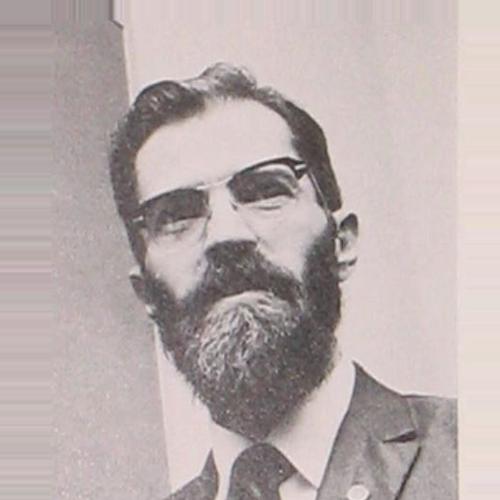
Age: 43